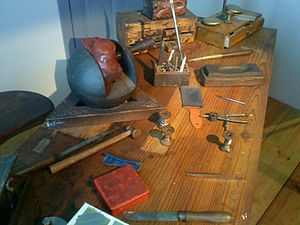
Gulddamascering / Udførelse
Arbejdsplads til udførelse af gulddamascering
Gulddamascering er en teknik til at dekorere genstande af stål med mønstre i guld. Teknikken, der kun har navnet til fælles med den egentlige damascering, benyttedes fortrinsvis på våben og rustninger fra det 13. århundrede og frem, men også på finere vasker, æsker og andre genstande, senere på luksuriøse udgaver af håndildvåben, især pistoler. Sådanne våben var specialfremstillede udgaver af standardvåben og kunne forsynes med ejerens navnetræk, adelsvåben, passende skriftsteder eller et nationalt våben, og benyttedes af og til som gaver i forbindelse med forhandling om større salg af håndvåben. Teknikken er på grund af den høje pris ved arbejdet stort set forsvundet fra våben. Til gengæld fremstilles smykker og andre finere prydgenstande på denne måde.